Testimonial

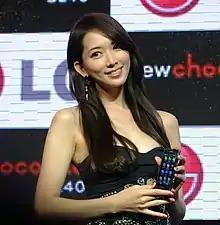
Actress and model Lin Chi-ling at the LG New Chocolate (BL40) phone launching event in 2009, Hong Kong

Advertisers have attempted to quantify and qualify the use of celebrities in their marketing campaigns by evaluating the awareness generated, appeal, and relevance to a brand's image and the celebrity's influence on consumer buying behavior.